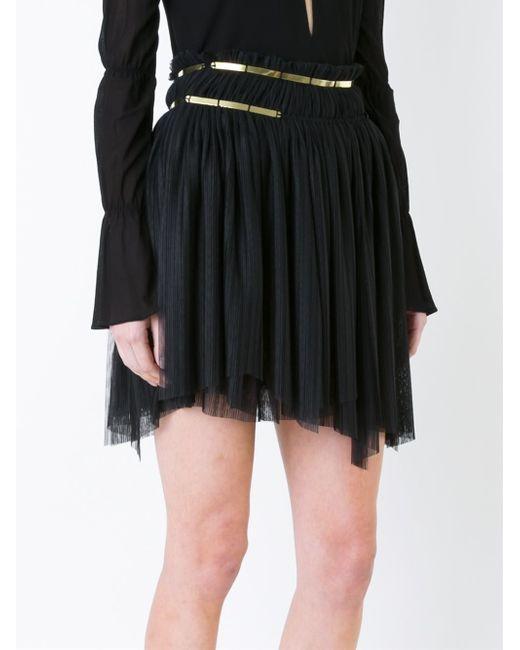
Mehrlagiger schwarzer Minirock mit goldenem Gürteldesign aus Chiffon oder Baumwolle, Freizeitkleidung